Kosher wine

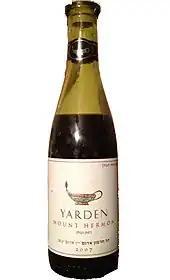
Photo of Yarden wine bottle from Israel, 2007

Historically, kosher wine has been associated in the US with the Manischewitz brand, which produce a sweetened wine with a distinctive taste, made of "Vitis labrusca" rather than "V. vinifera" grapes. Due to the addition of high-fructose corn syrup, the normal bottlings of Manischewitz are, for Ashkenazi Jews, not kosher during Passover by the rule of "kitniyot", and a special bottling is made available. This cultural preference for a distinct, unique variety of wine dates back to Jewish settlements in early US history.